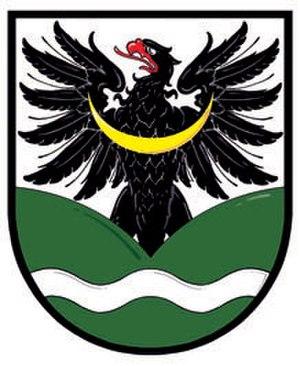
Chodouň est une commune du district de Beroun, dans la région de Bohême-Centrale, en Tchéquie. Sa population s'élevait à 699 habitants en 2020.